Lynn Anderson

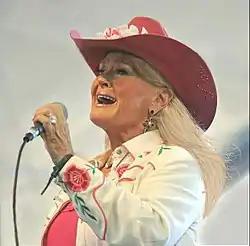
Anderson in concert, 2010

In 2000, Anderson released her first live record entitled "Live at Billy Bob's Texas", which was issued on the Smith label. Richie Unterberger of Allmusic gave the effort three out of five stars in his review, commenting, "This disc is not an electrifying find, but it's decent for what it is." In June 2005, Anderson's 34th studio album, "The Bluegrass Sessions" was issued on the DM label. The album was a collection of Anderson's former hits recorded in a bluegrass style. The track listing included hits such as "Rose Garden", "You're My Man", and "Rocky Top". Zac Johnson of Allmusic gave the release 2.5 out of 5 possible stars. Johnson questioned her authenticity when reviewing the record, noting that some songs sounded "a little forced". Despite the critical response, "The Bluegrass Sessions" was nominated by the Grammy Awards for Best Bluegrass Album.